Answer in natural language. Considering the relative positions, where is Television with respect to brown colour side table? Choose between the following options: right or left
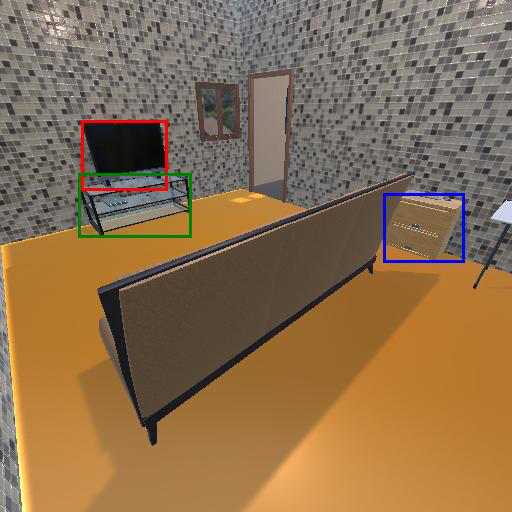
<answer>left</answer>